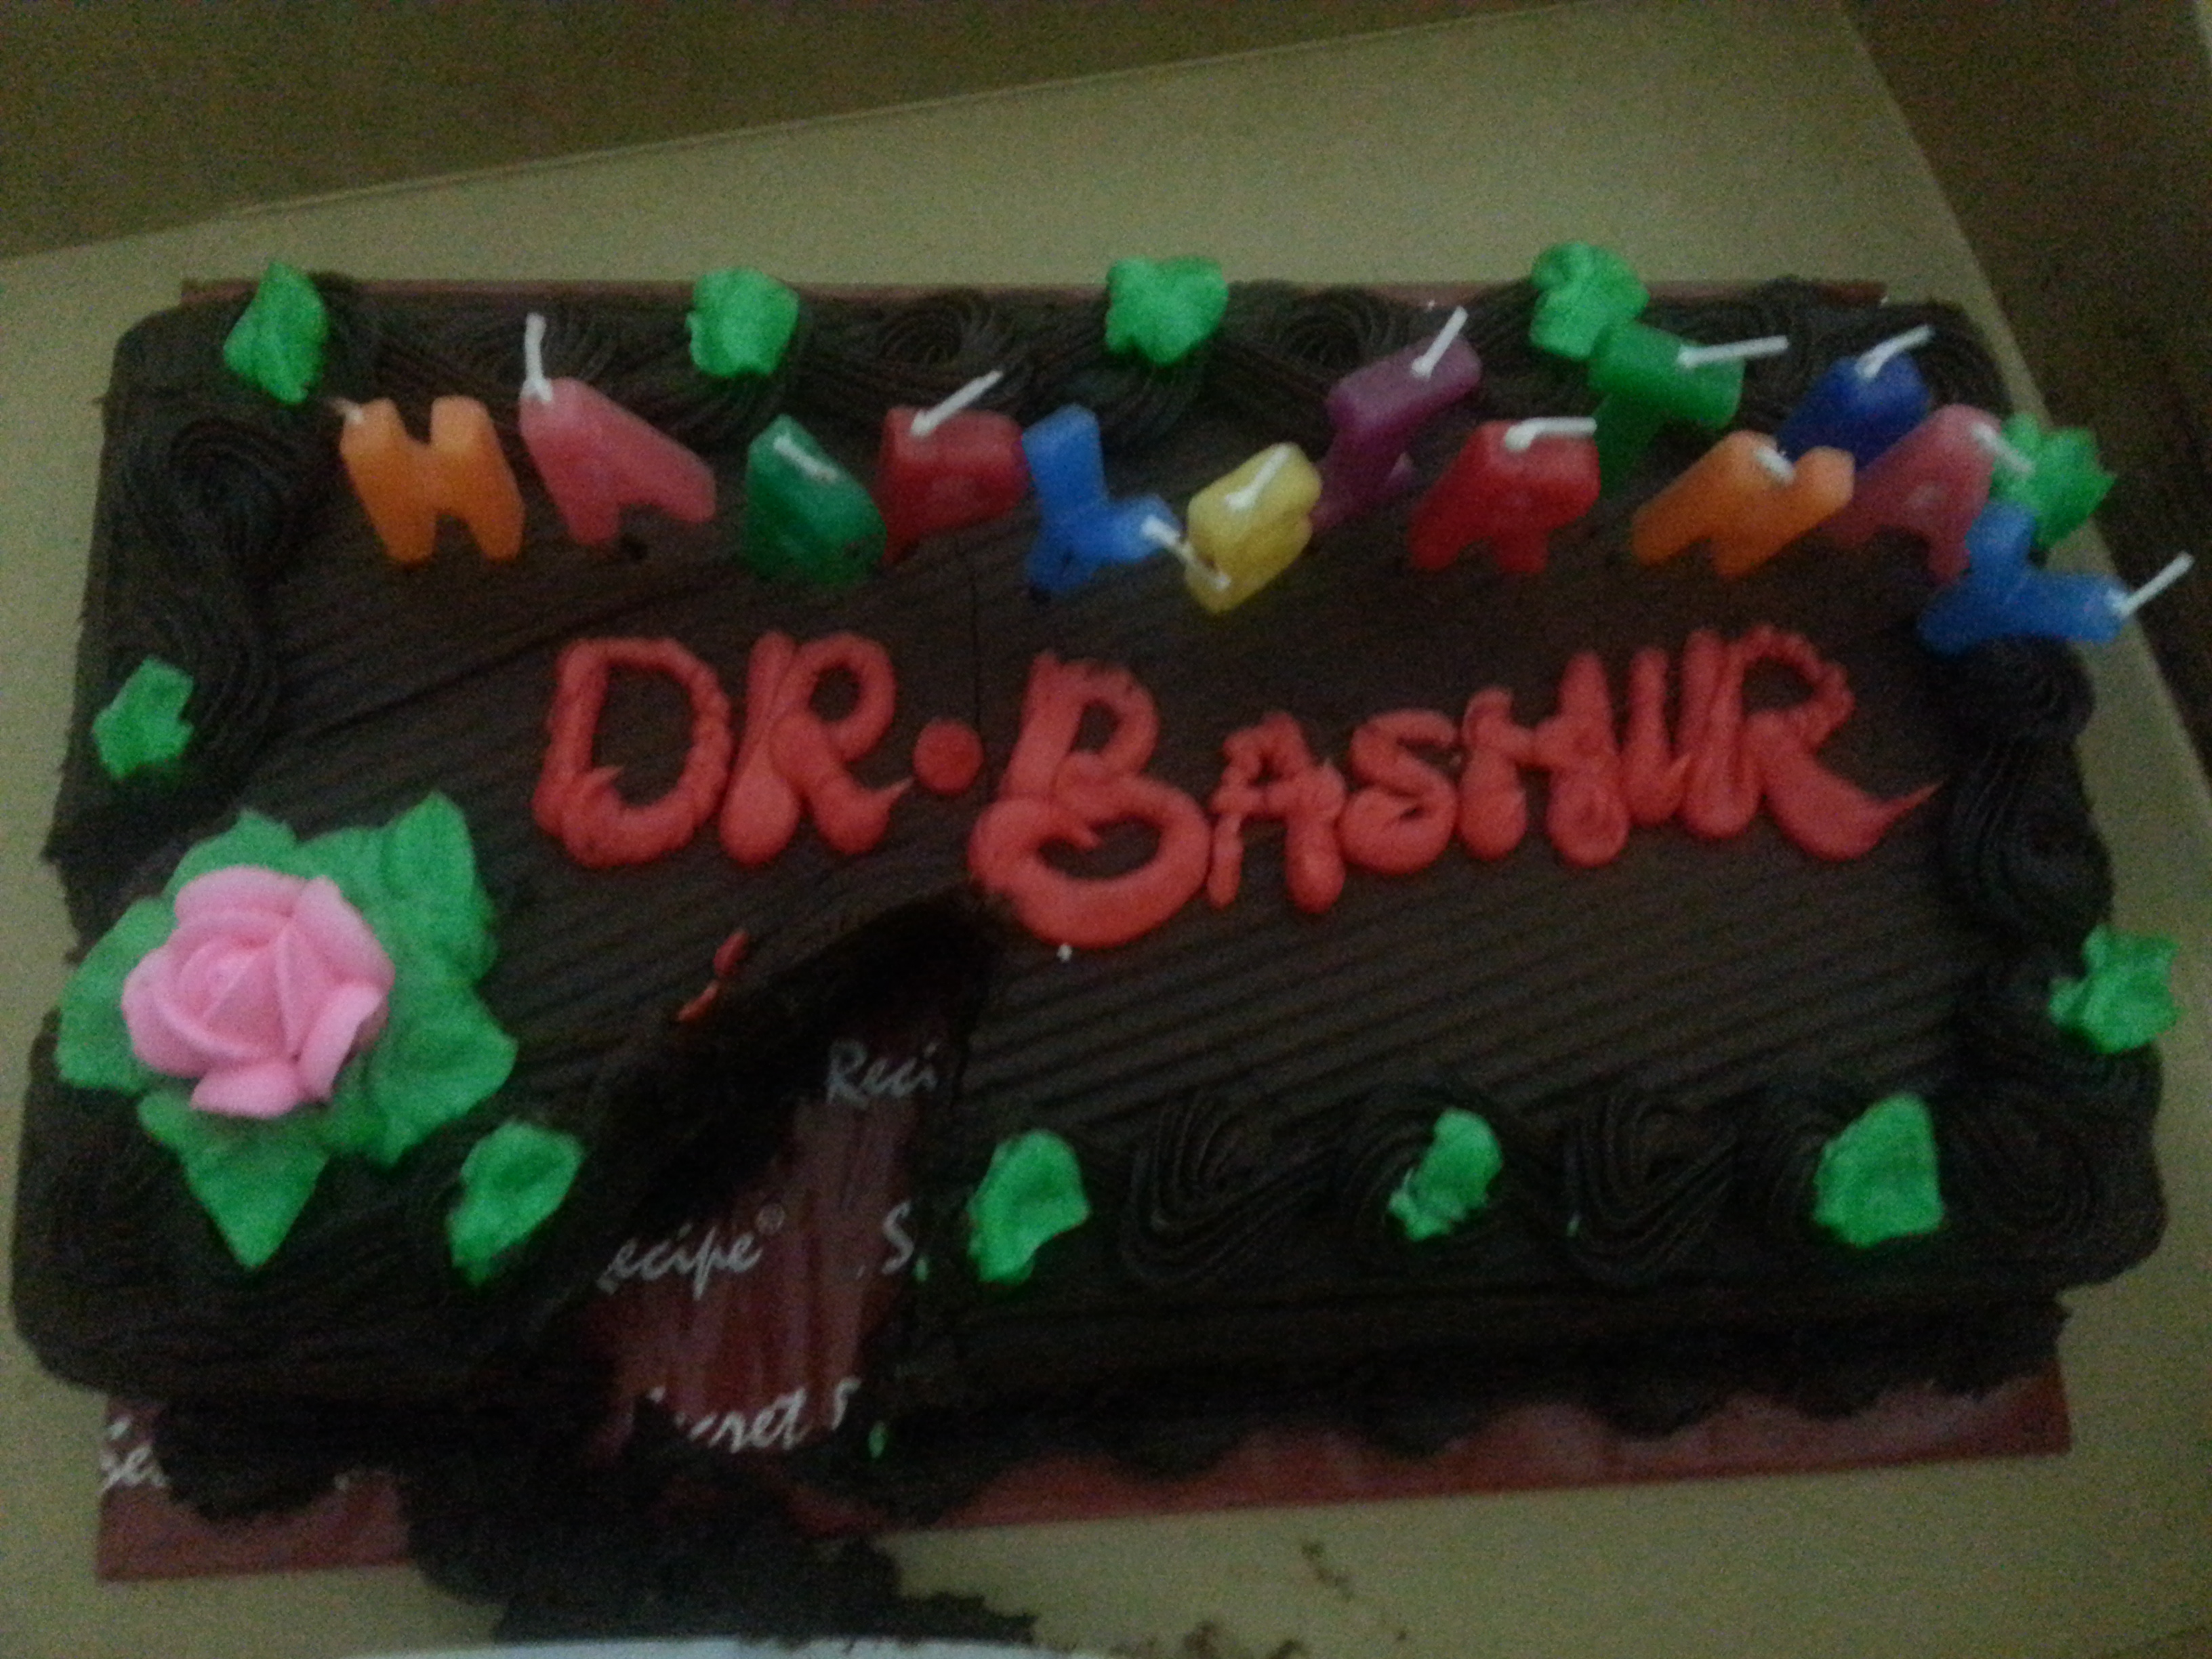
doctors, cake, birthday cake, dessert, buttercream, icing, torte, cake decorating, pasteles, sugar paste, royal icing, fondant